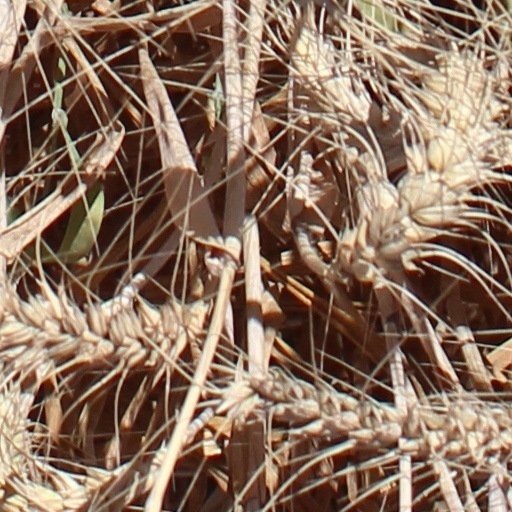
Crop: wheat